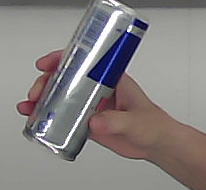
Product: redbull_energydrink